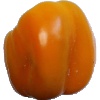
Label: yellow_pepper